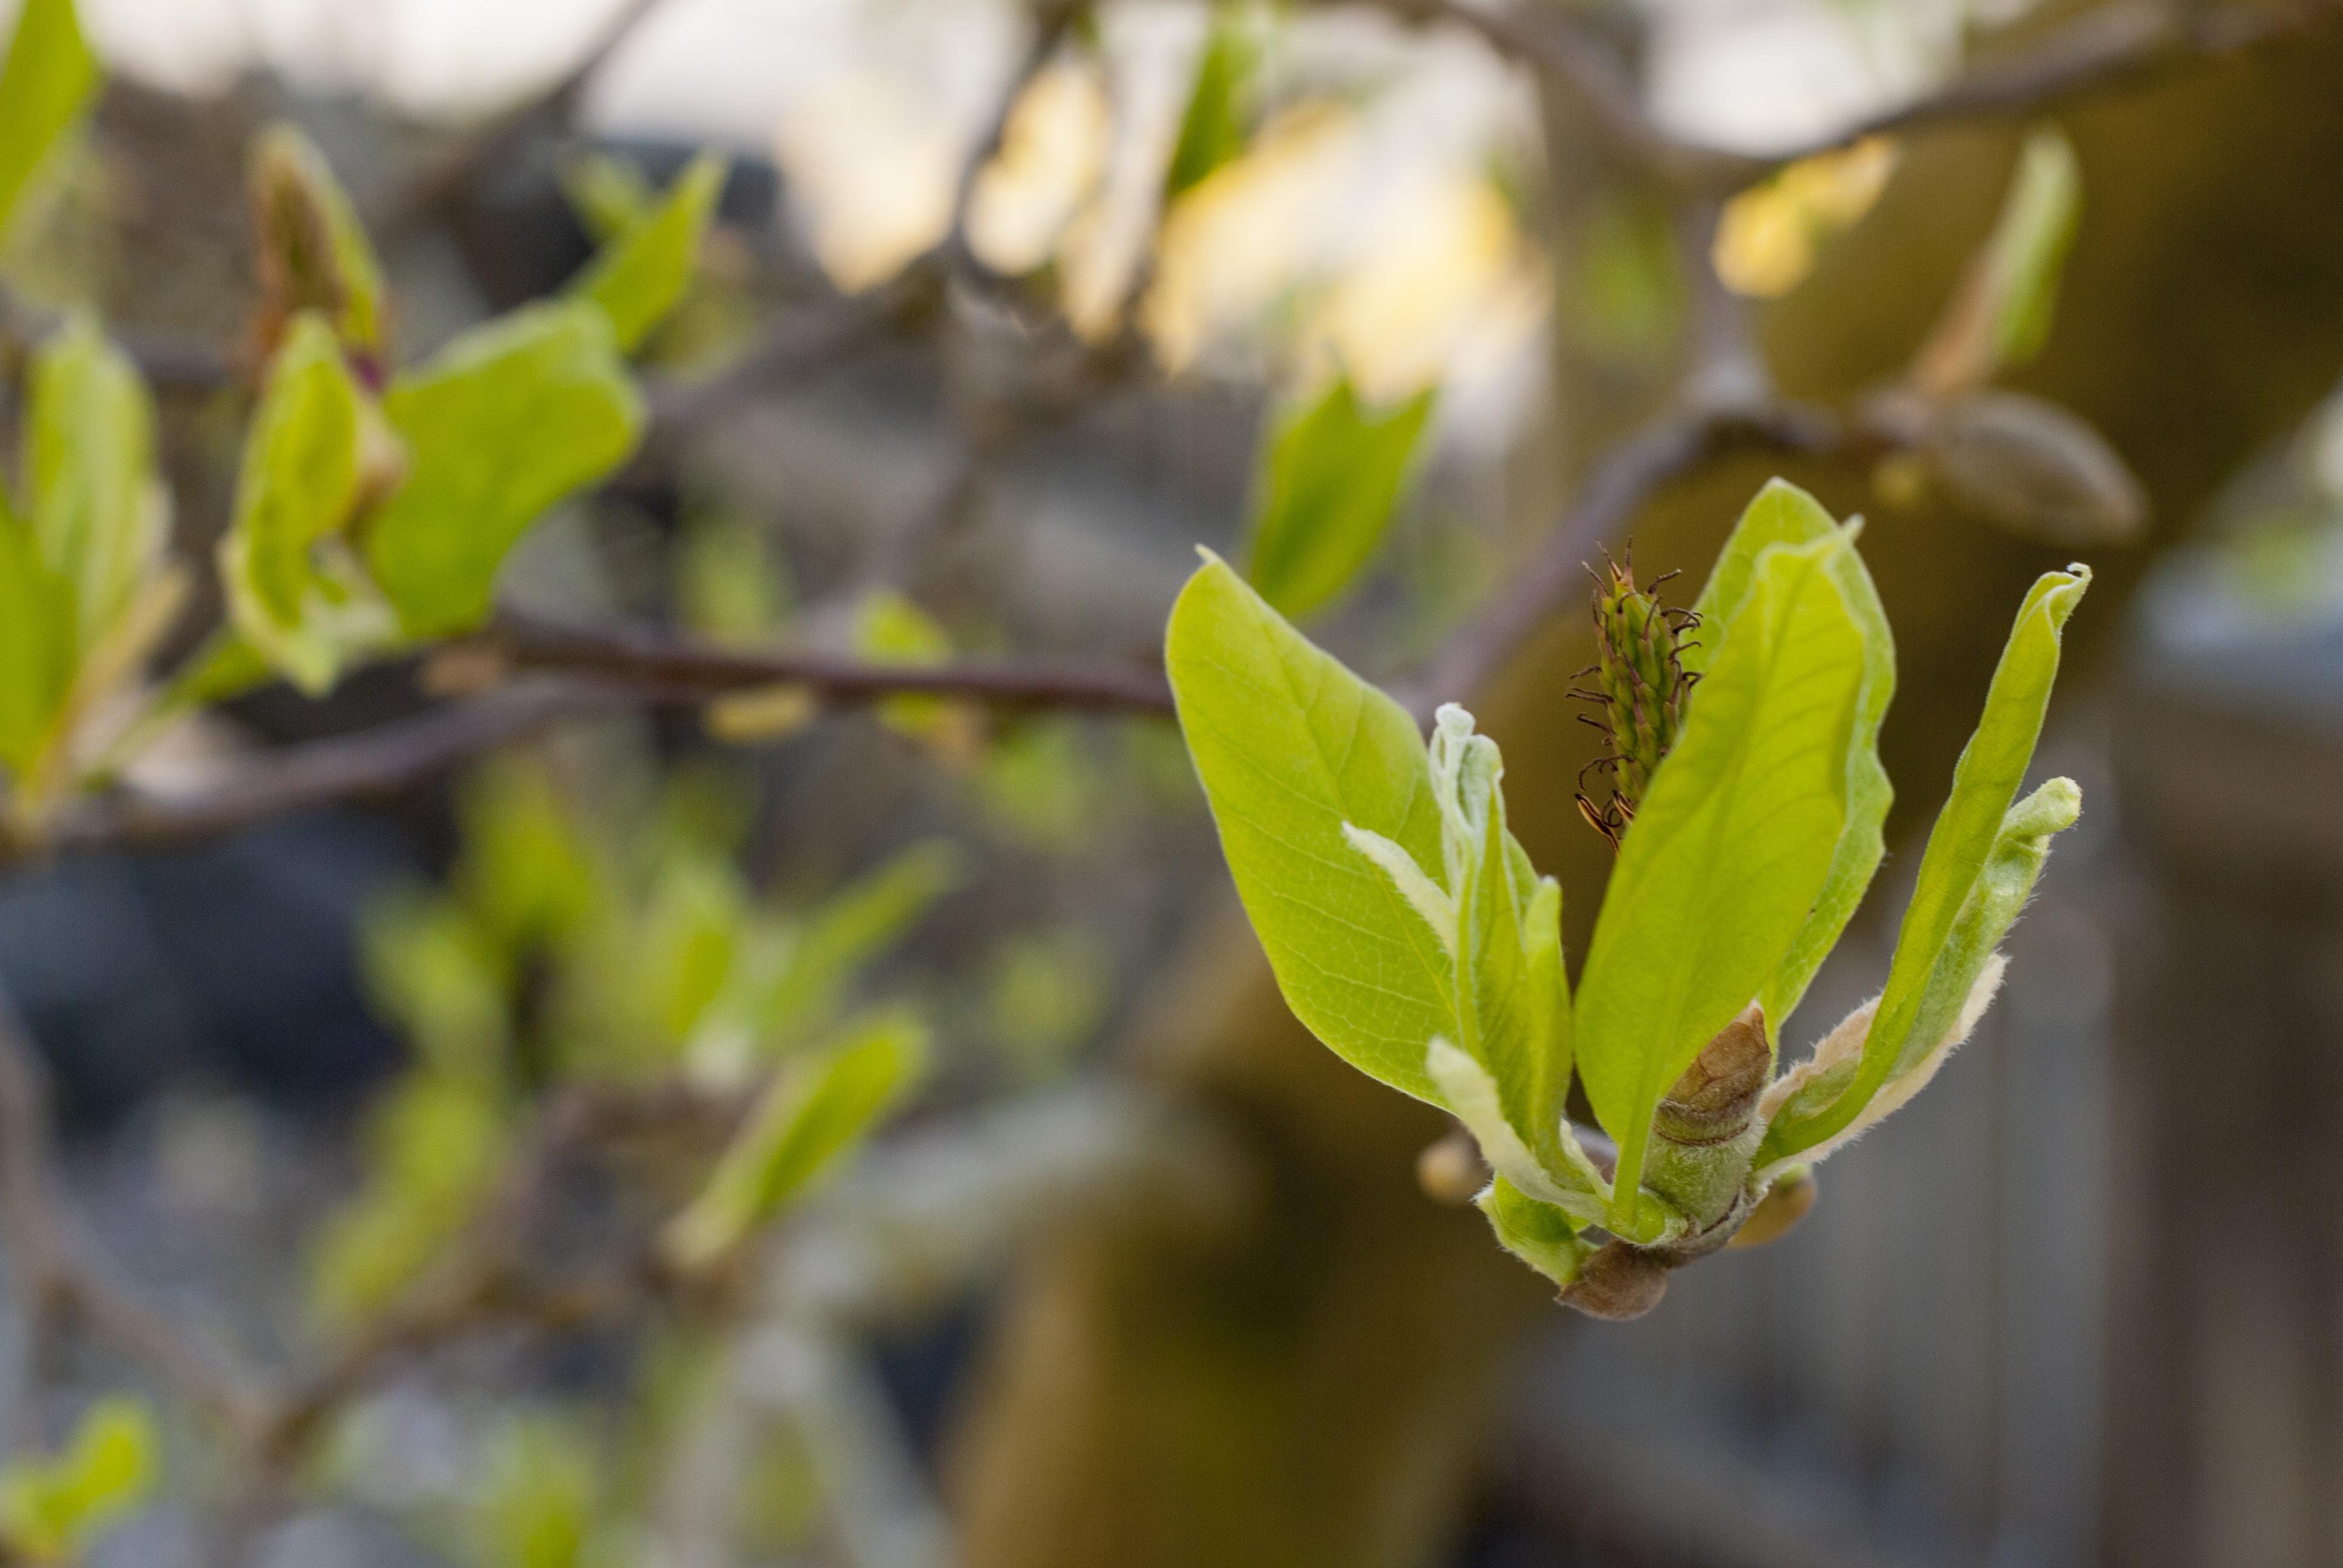
tree, nature, branch, blossom, plant, wood, sunlight, leaf, flower, spring, green, produce, autumn, botany, yellow, flora, season, wildflower, flowers, close up, leaves, shrub, bud, macro photography, flowering plant, woody plant, land plant